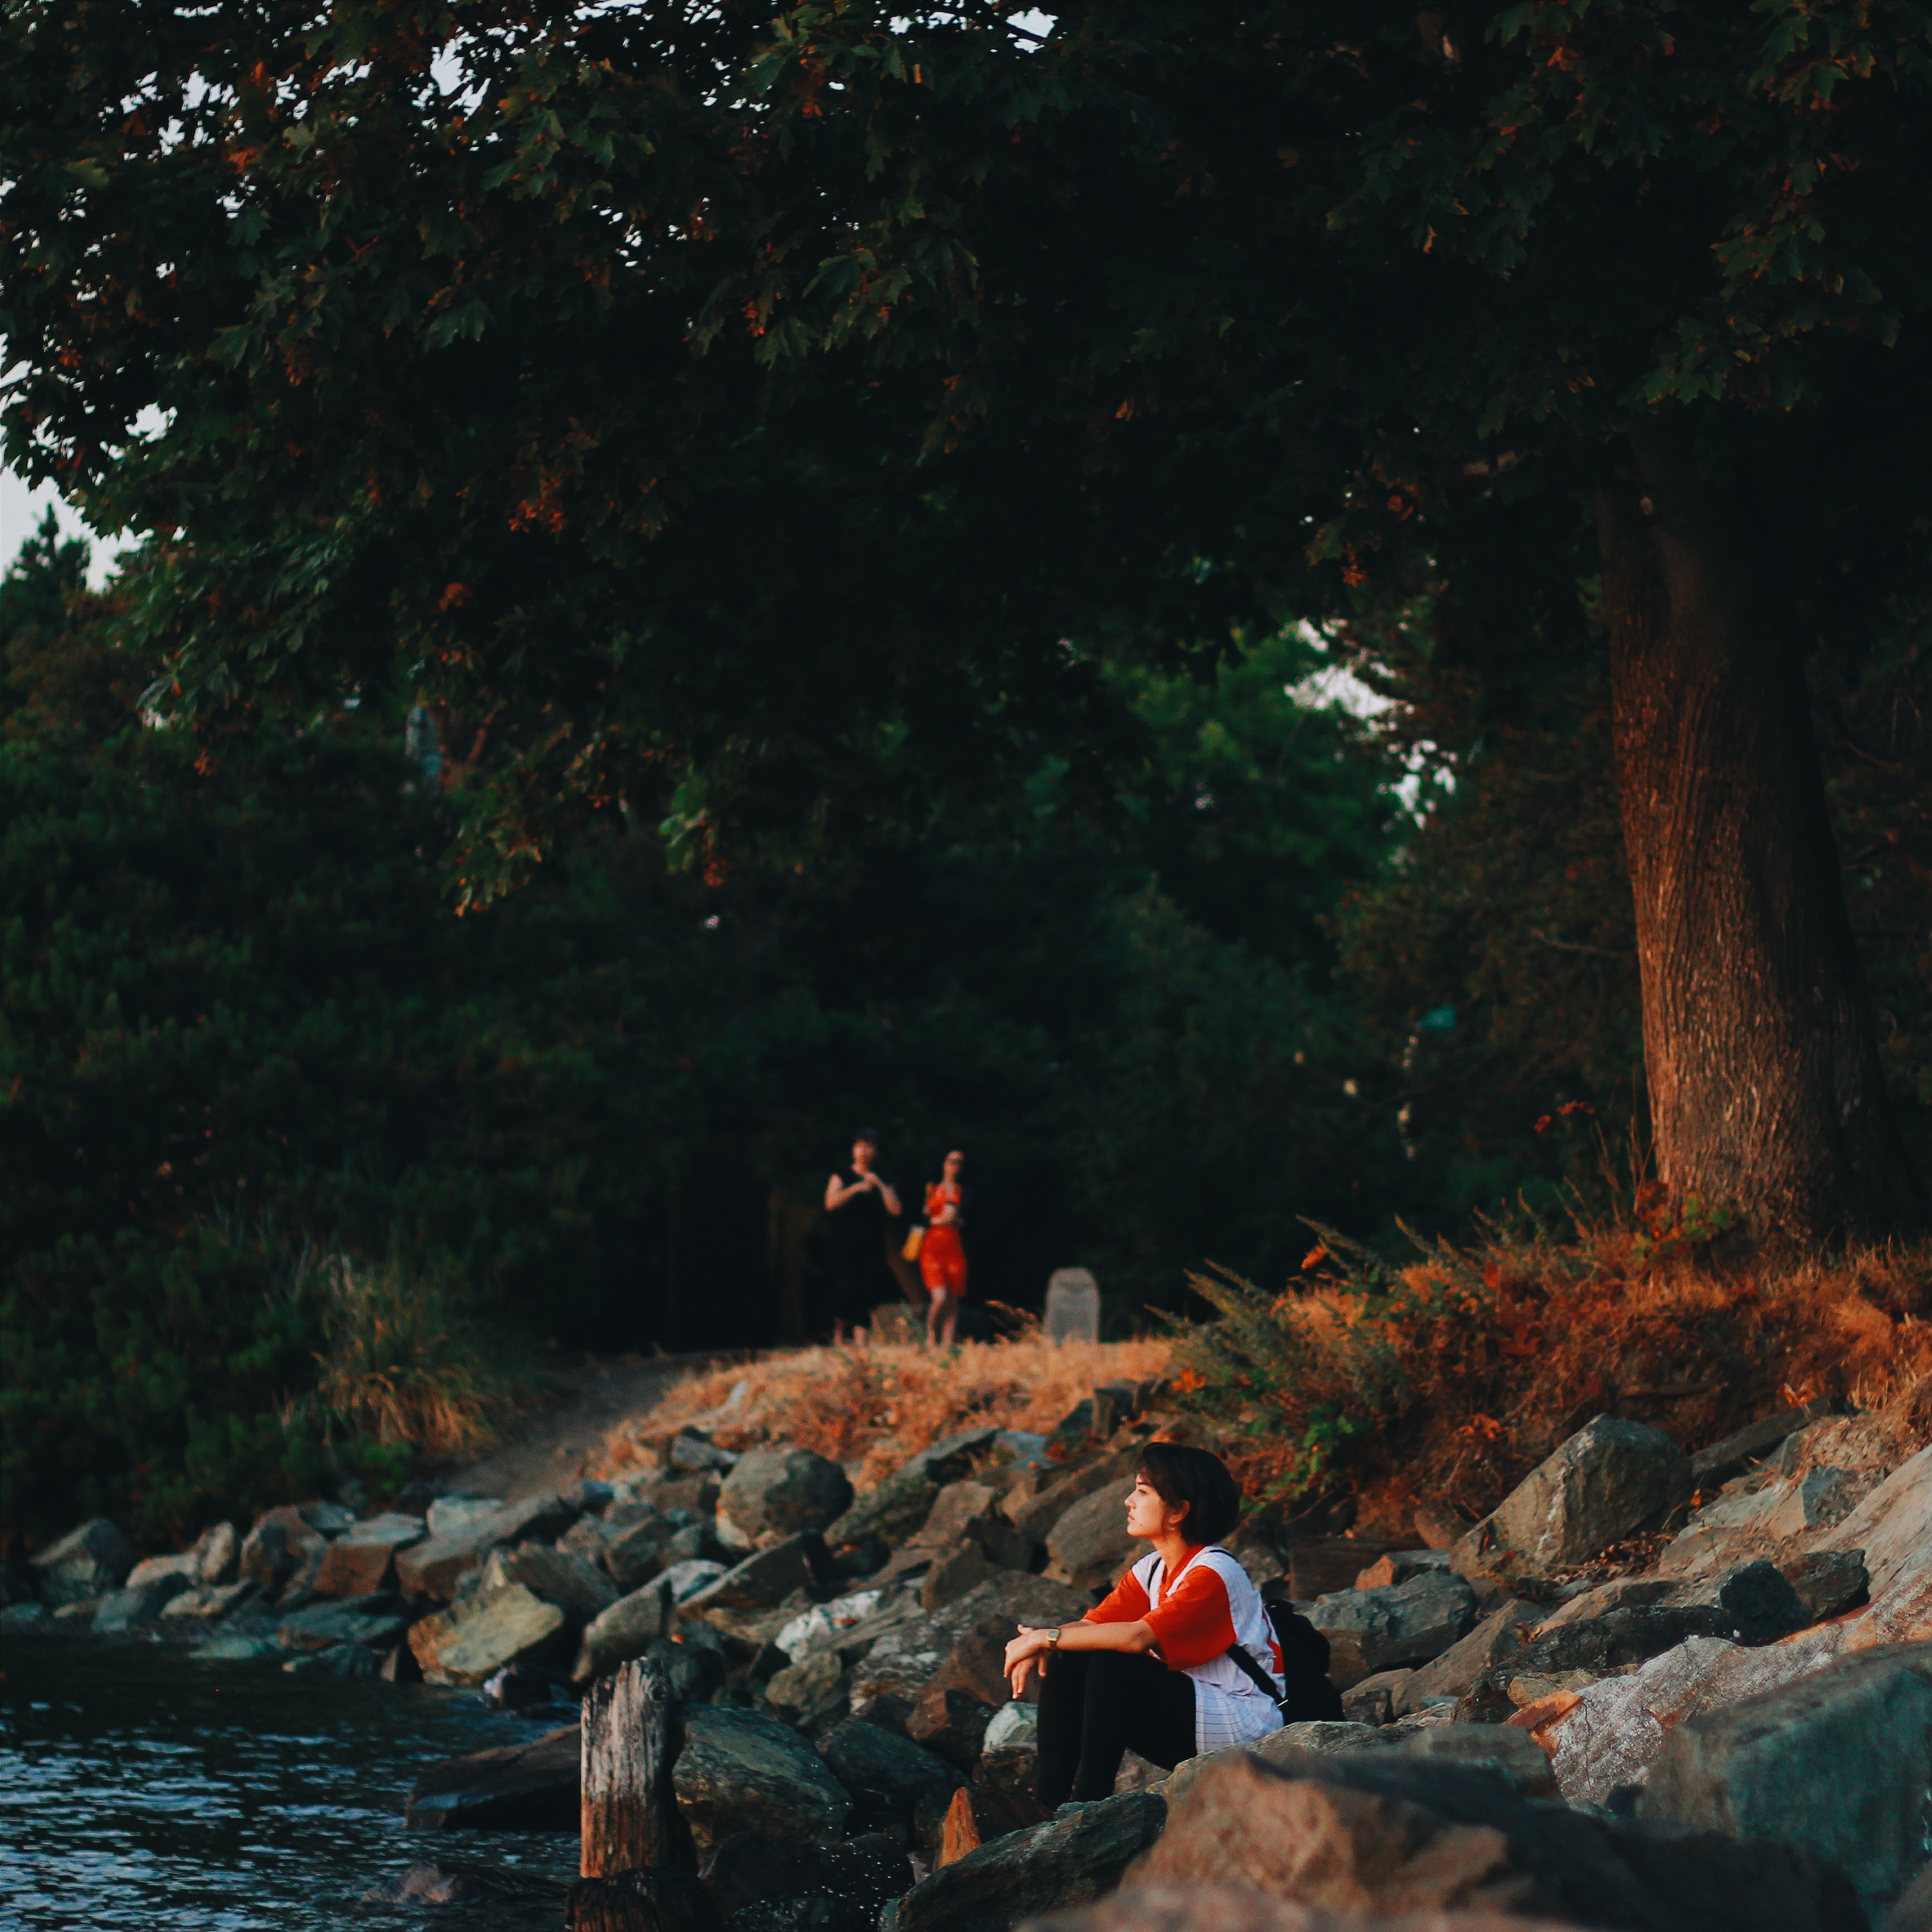
forest, wilderness, jungle, autumn, screenshot, geological phenomenon